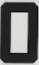
Number: 0